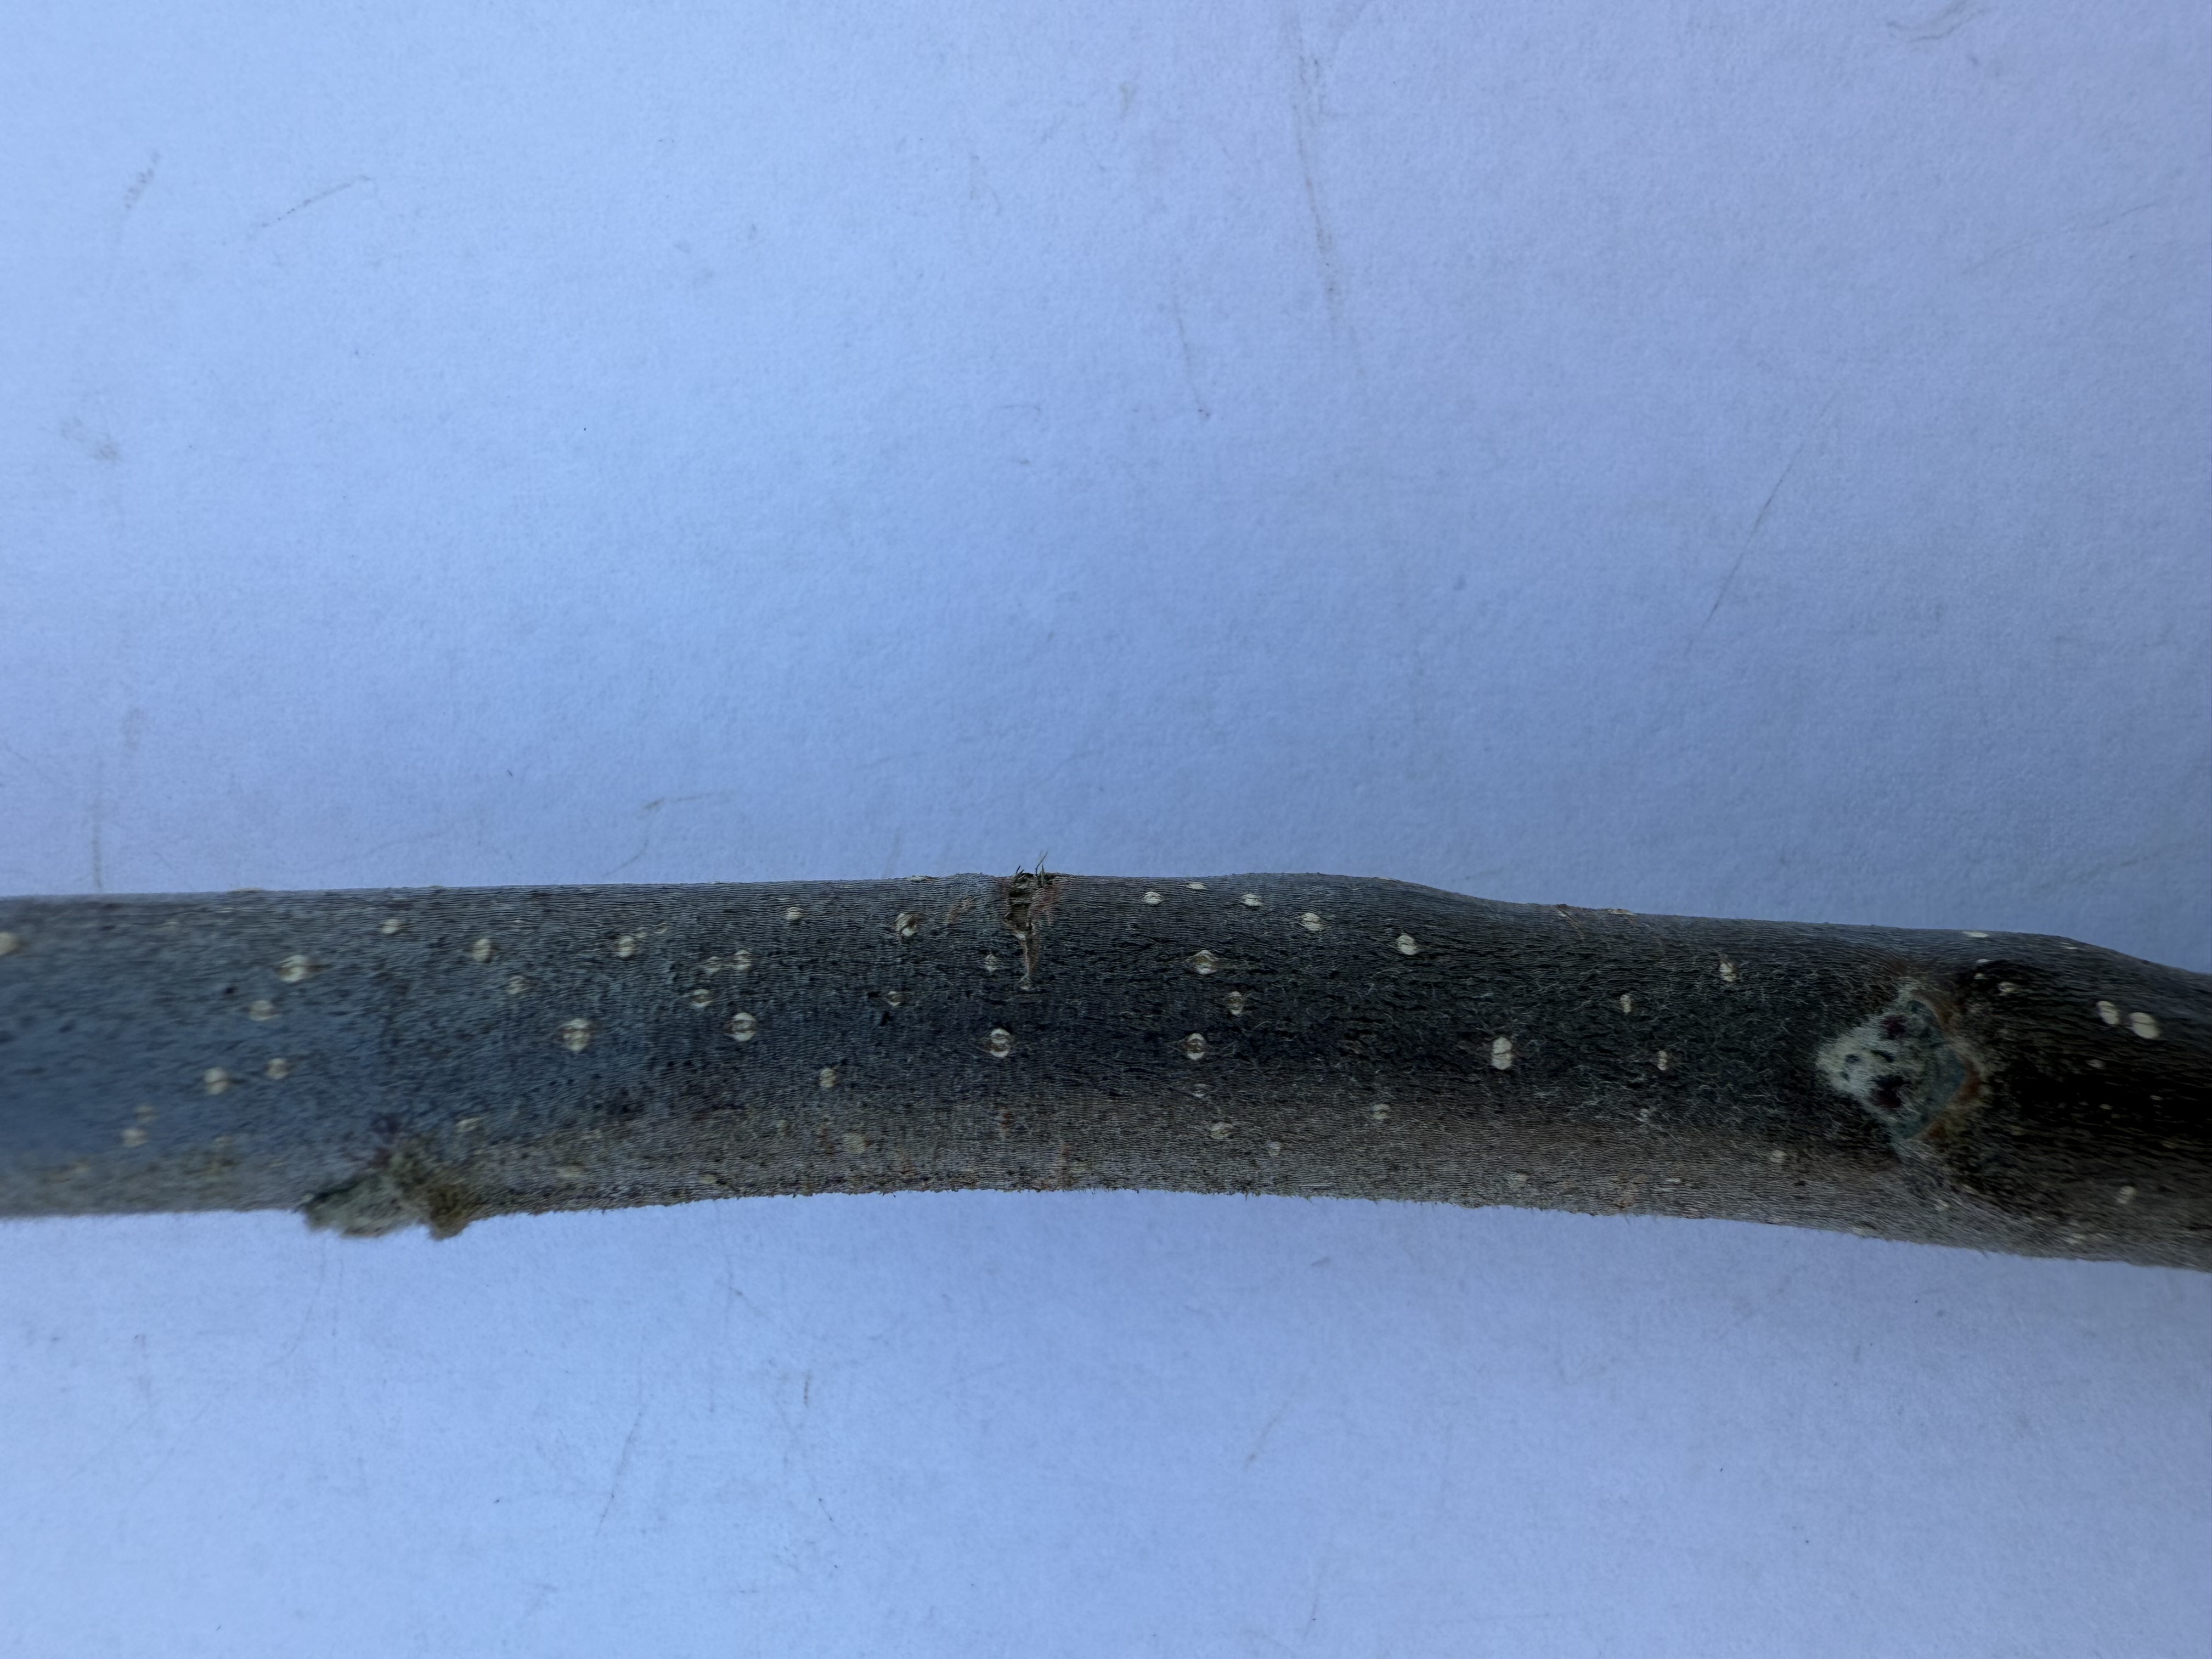
Variety: Golden Apple